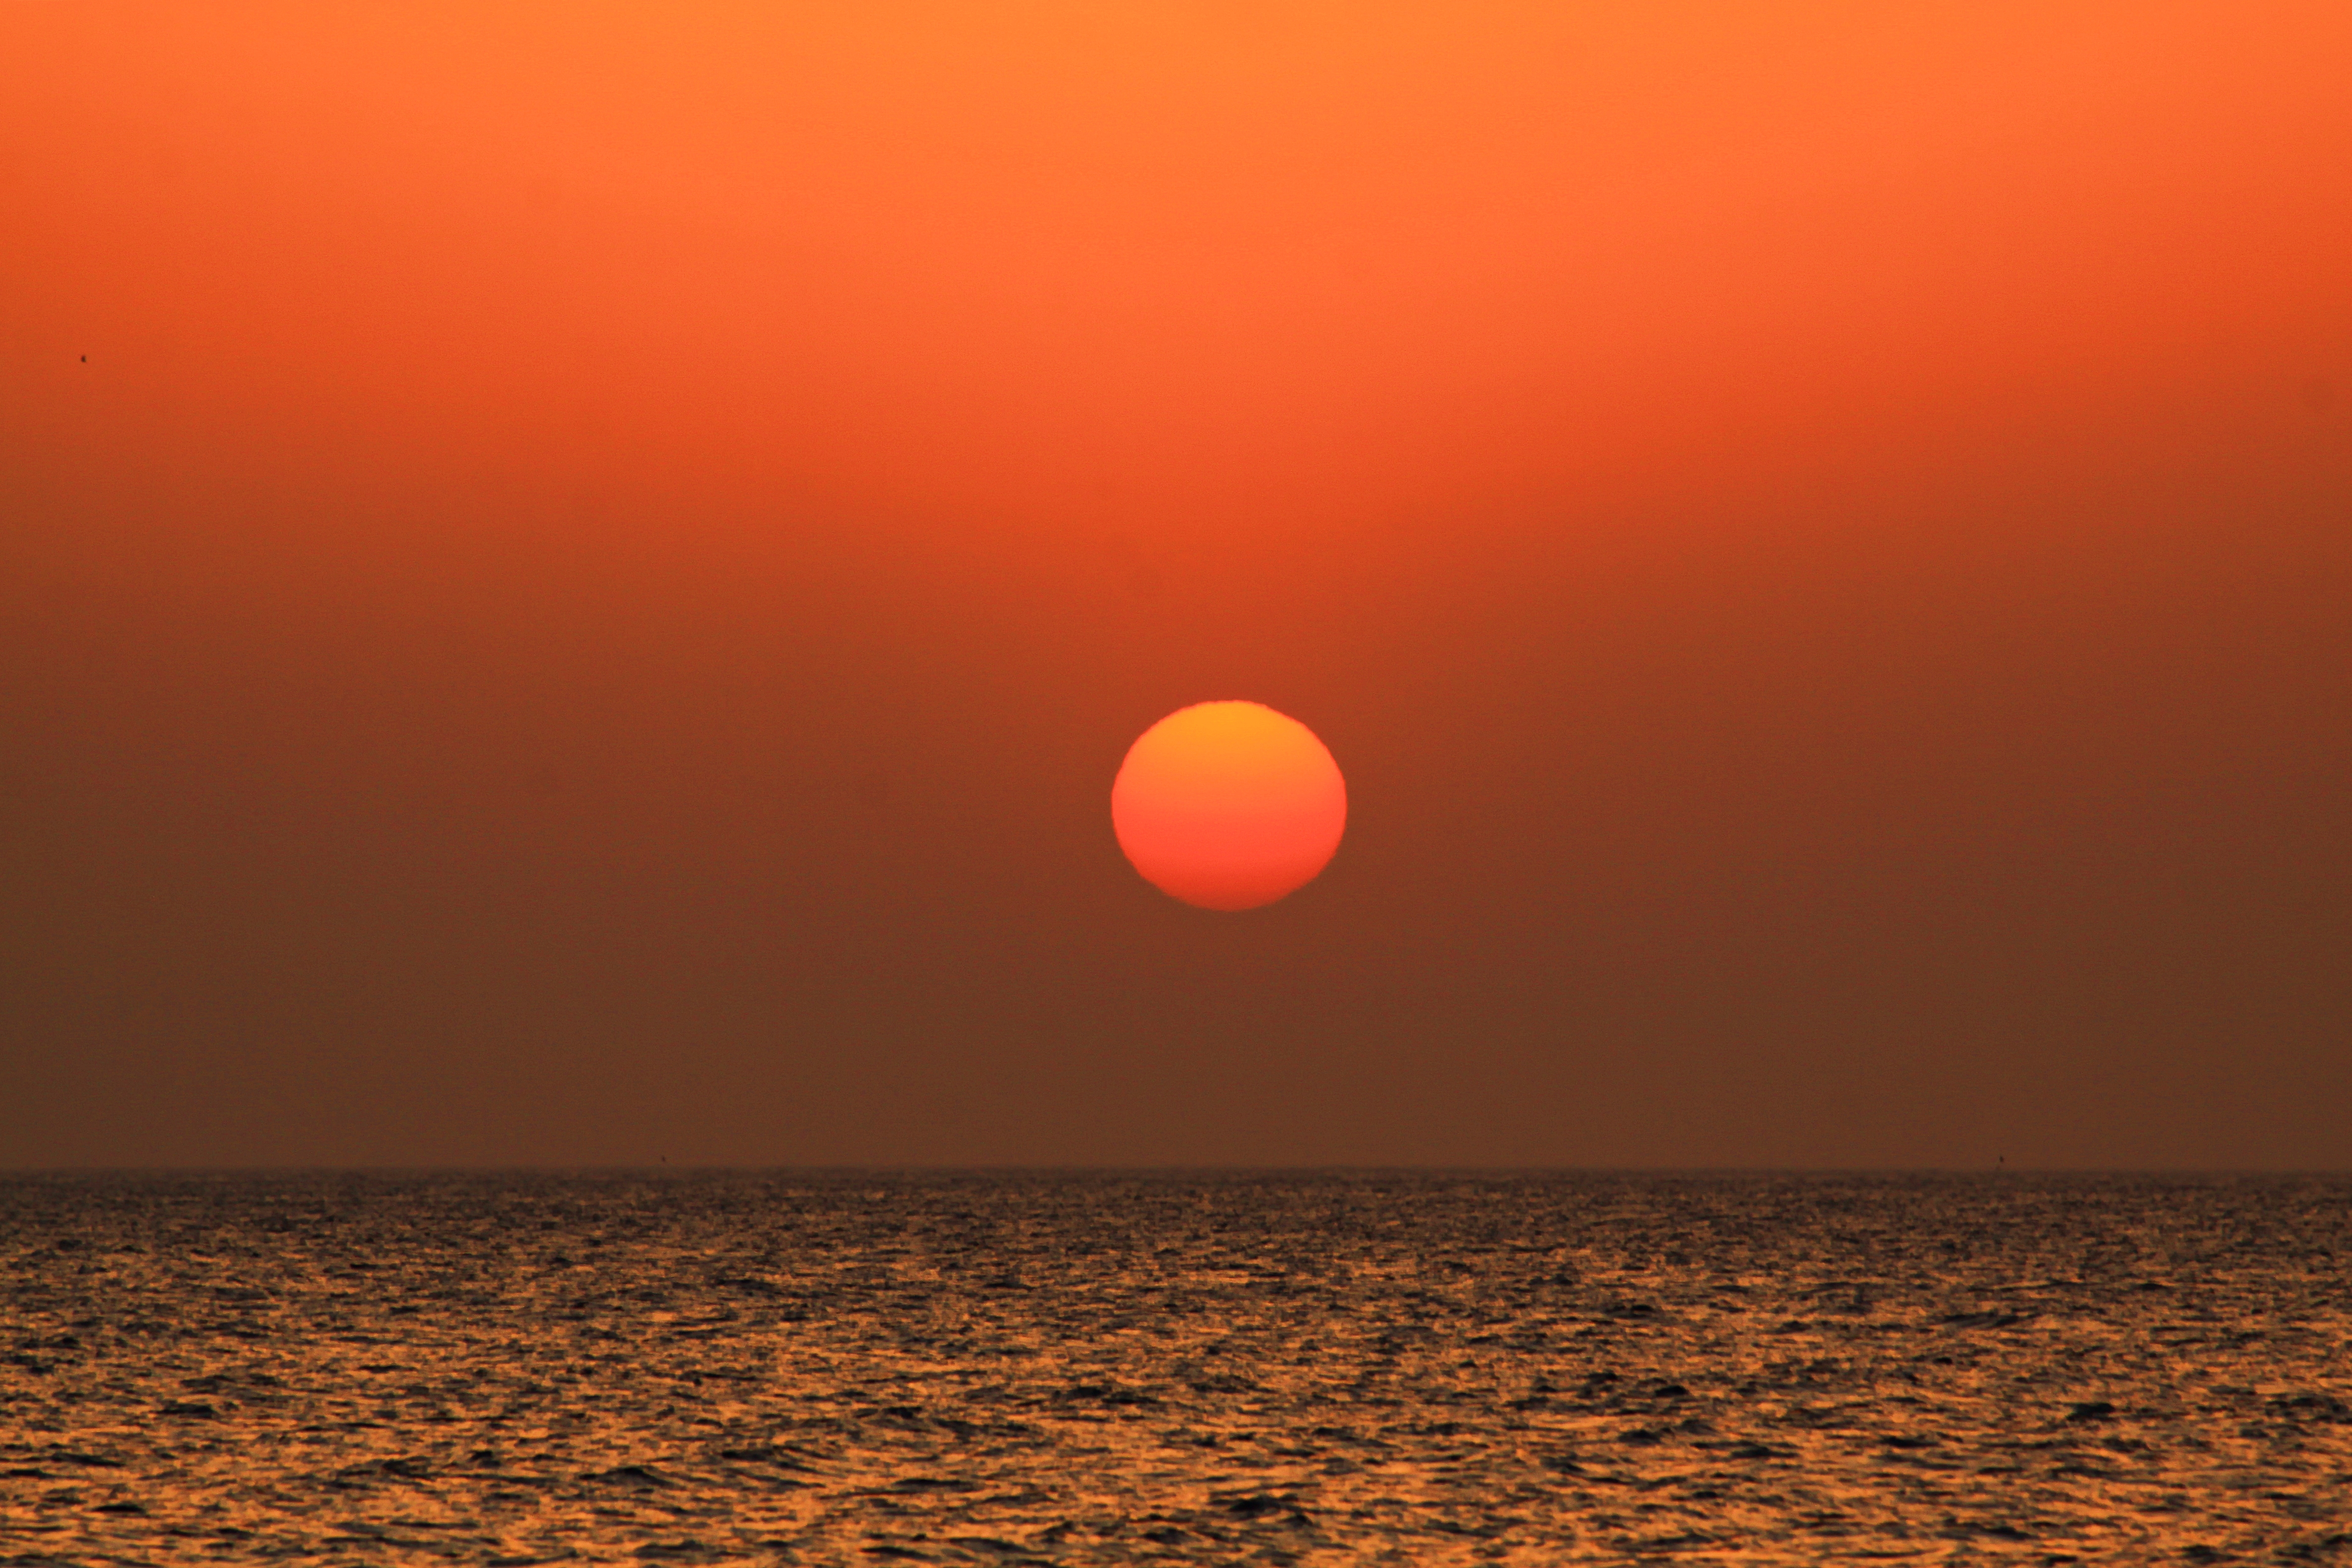
korea, ocean, sea, sunrise, east sea, sky, horizon, sunset, orange, afterglow, sun, calm, evening, morning, cloud, yellow, red sky at morning, dusk, sunlight, dawn, astronomical object, landscape, sound, coast, vacation, beach